Gustavsbergs IF

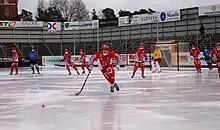
Gustavsbergs IF wears red playing bandy.

Gustavsbergs Idrottsförening, commonly known as Gustavsbergs IF or, especially locally, Gurra, is a multi-sport club in Gustavsberg, Värmdö Municipality, in Sweden, founded in 1906.